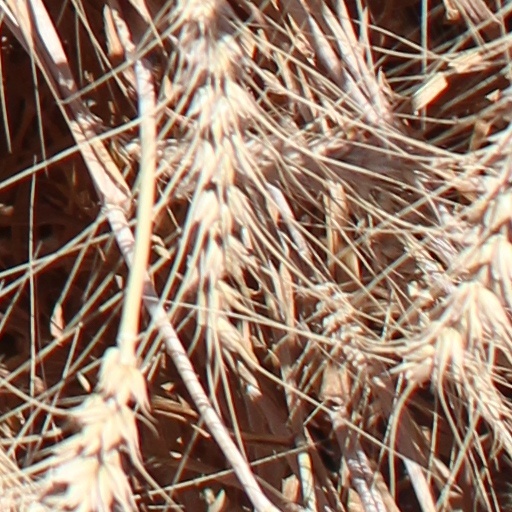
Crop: wheat